François Duquesnoy

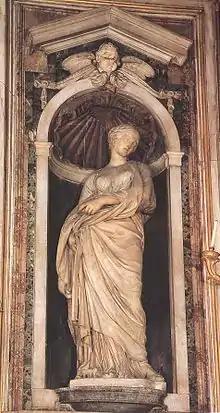
"Santa Susanna"

Duquesnoy's classicly styled "Saint Susanna" (1629) depicts the saint as both modest and revealing under marble draperies – "so much so that the pure volume of the members is visible" (Bellori). This is one of four sculptures depicting virgin martyrs by various sculptors for the church of Santa Maria di Loreto in front of the Roman Forum of Trajan (1630–33).